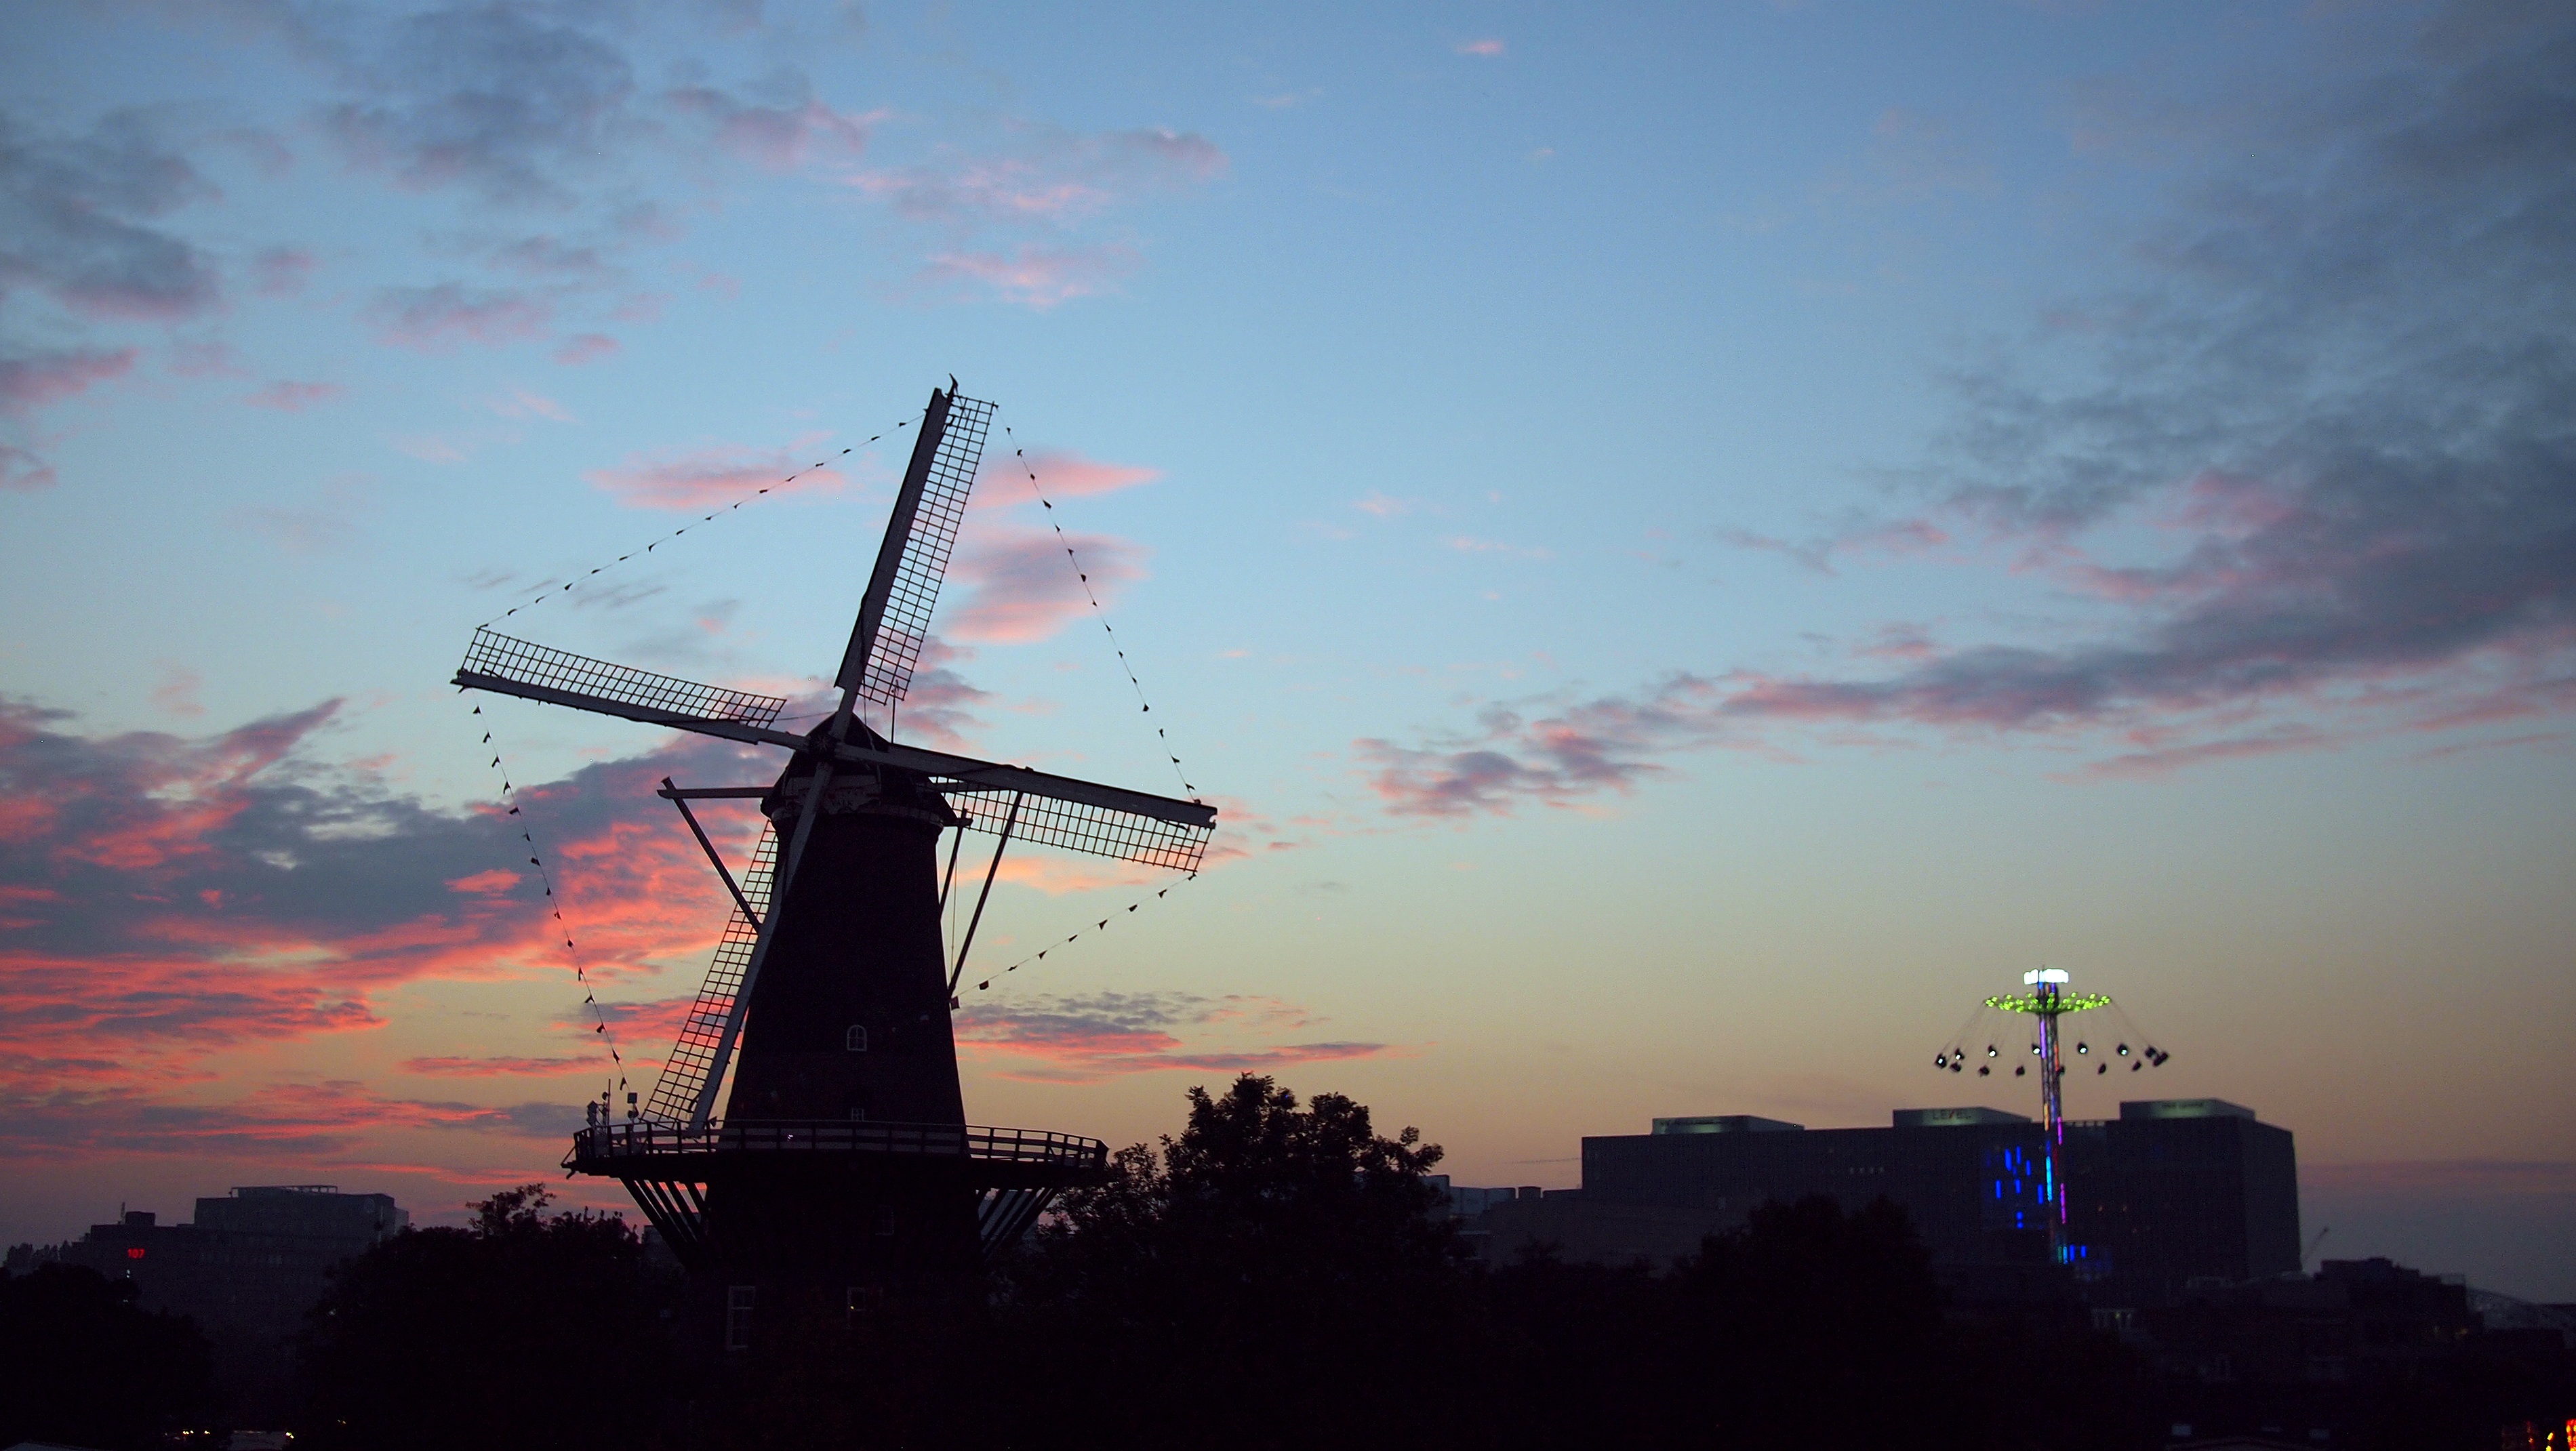
landscape, nature, cloud, architecture, sky, sunrise, sunset, skyline, night, countryside, morning, windmill, wind, old, dawn, city, summer, tourist, travel, dusk, europe, evening, twilight, rural, landmark, machine, historic, tourism, night city, holland, netherlands, leiden, mill, dutch, postcard, history, scene, european, traditional, afterglow, atmosphere of earth